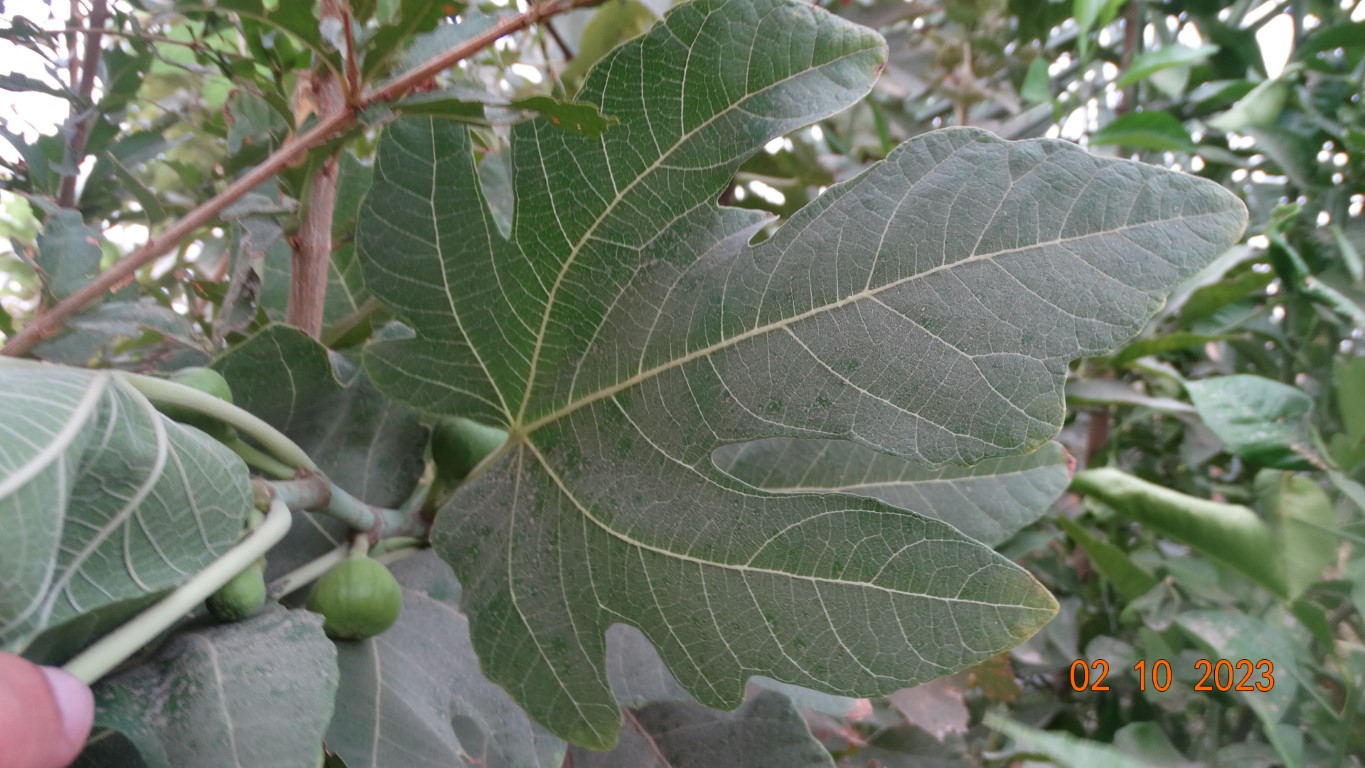
Label: healthy